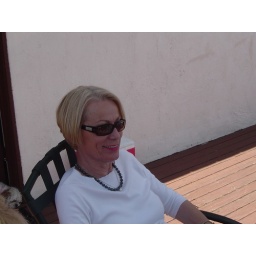
Alexis kicking back at the beach house in San Diego. What a beautiful place and what lovely company!